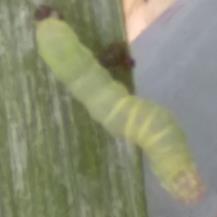
Crop: Onion
Condition: caterpillar-p